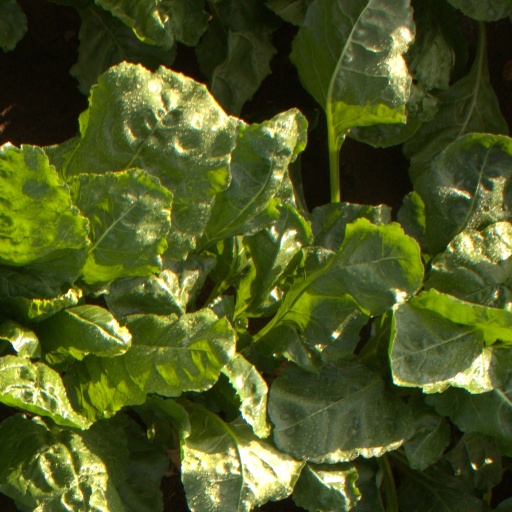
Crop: sugar beet